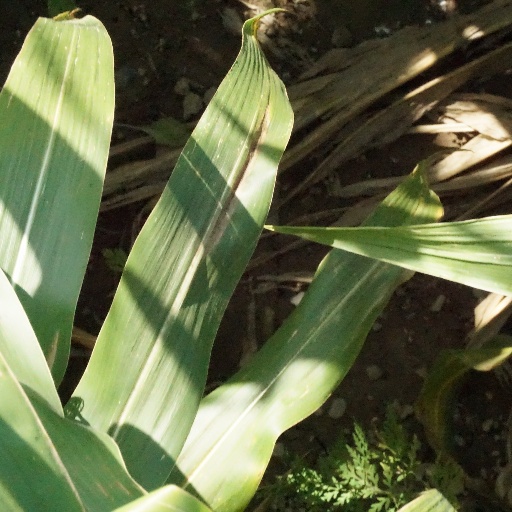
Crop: maize; corn